Nadia Bolz-Weber

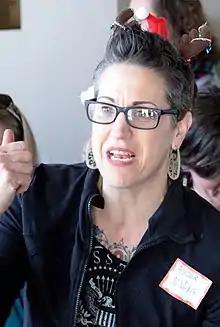
image_caption = -->

Nadia Bolz-Weber (born April 22, 1969) is an American author, Lutheran minister and public theologian. She served as the founding pastor of House for All Sinners and Saints, a congregation of the Evangelical Lutheran Church in America in Denver, Colorado, until July 8, 2018.